She's like a Star

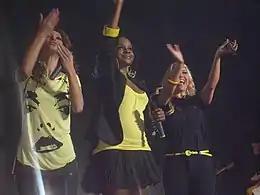
Taio Cruz performed "She's like a Star" with the Sugababes at the 2008 MOBO Awards ceremony.

The music video for "She's like a Star" was filmed in Spain. It features an appearance from the actress Roxanne McKee, known for her role as Louise in the British television soap opera "Hollyoaks", in which she plays Cruz's love interest. Cruz, who is friends with McKee, explained how the collaboration came about, saying: